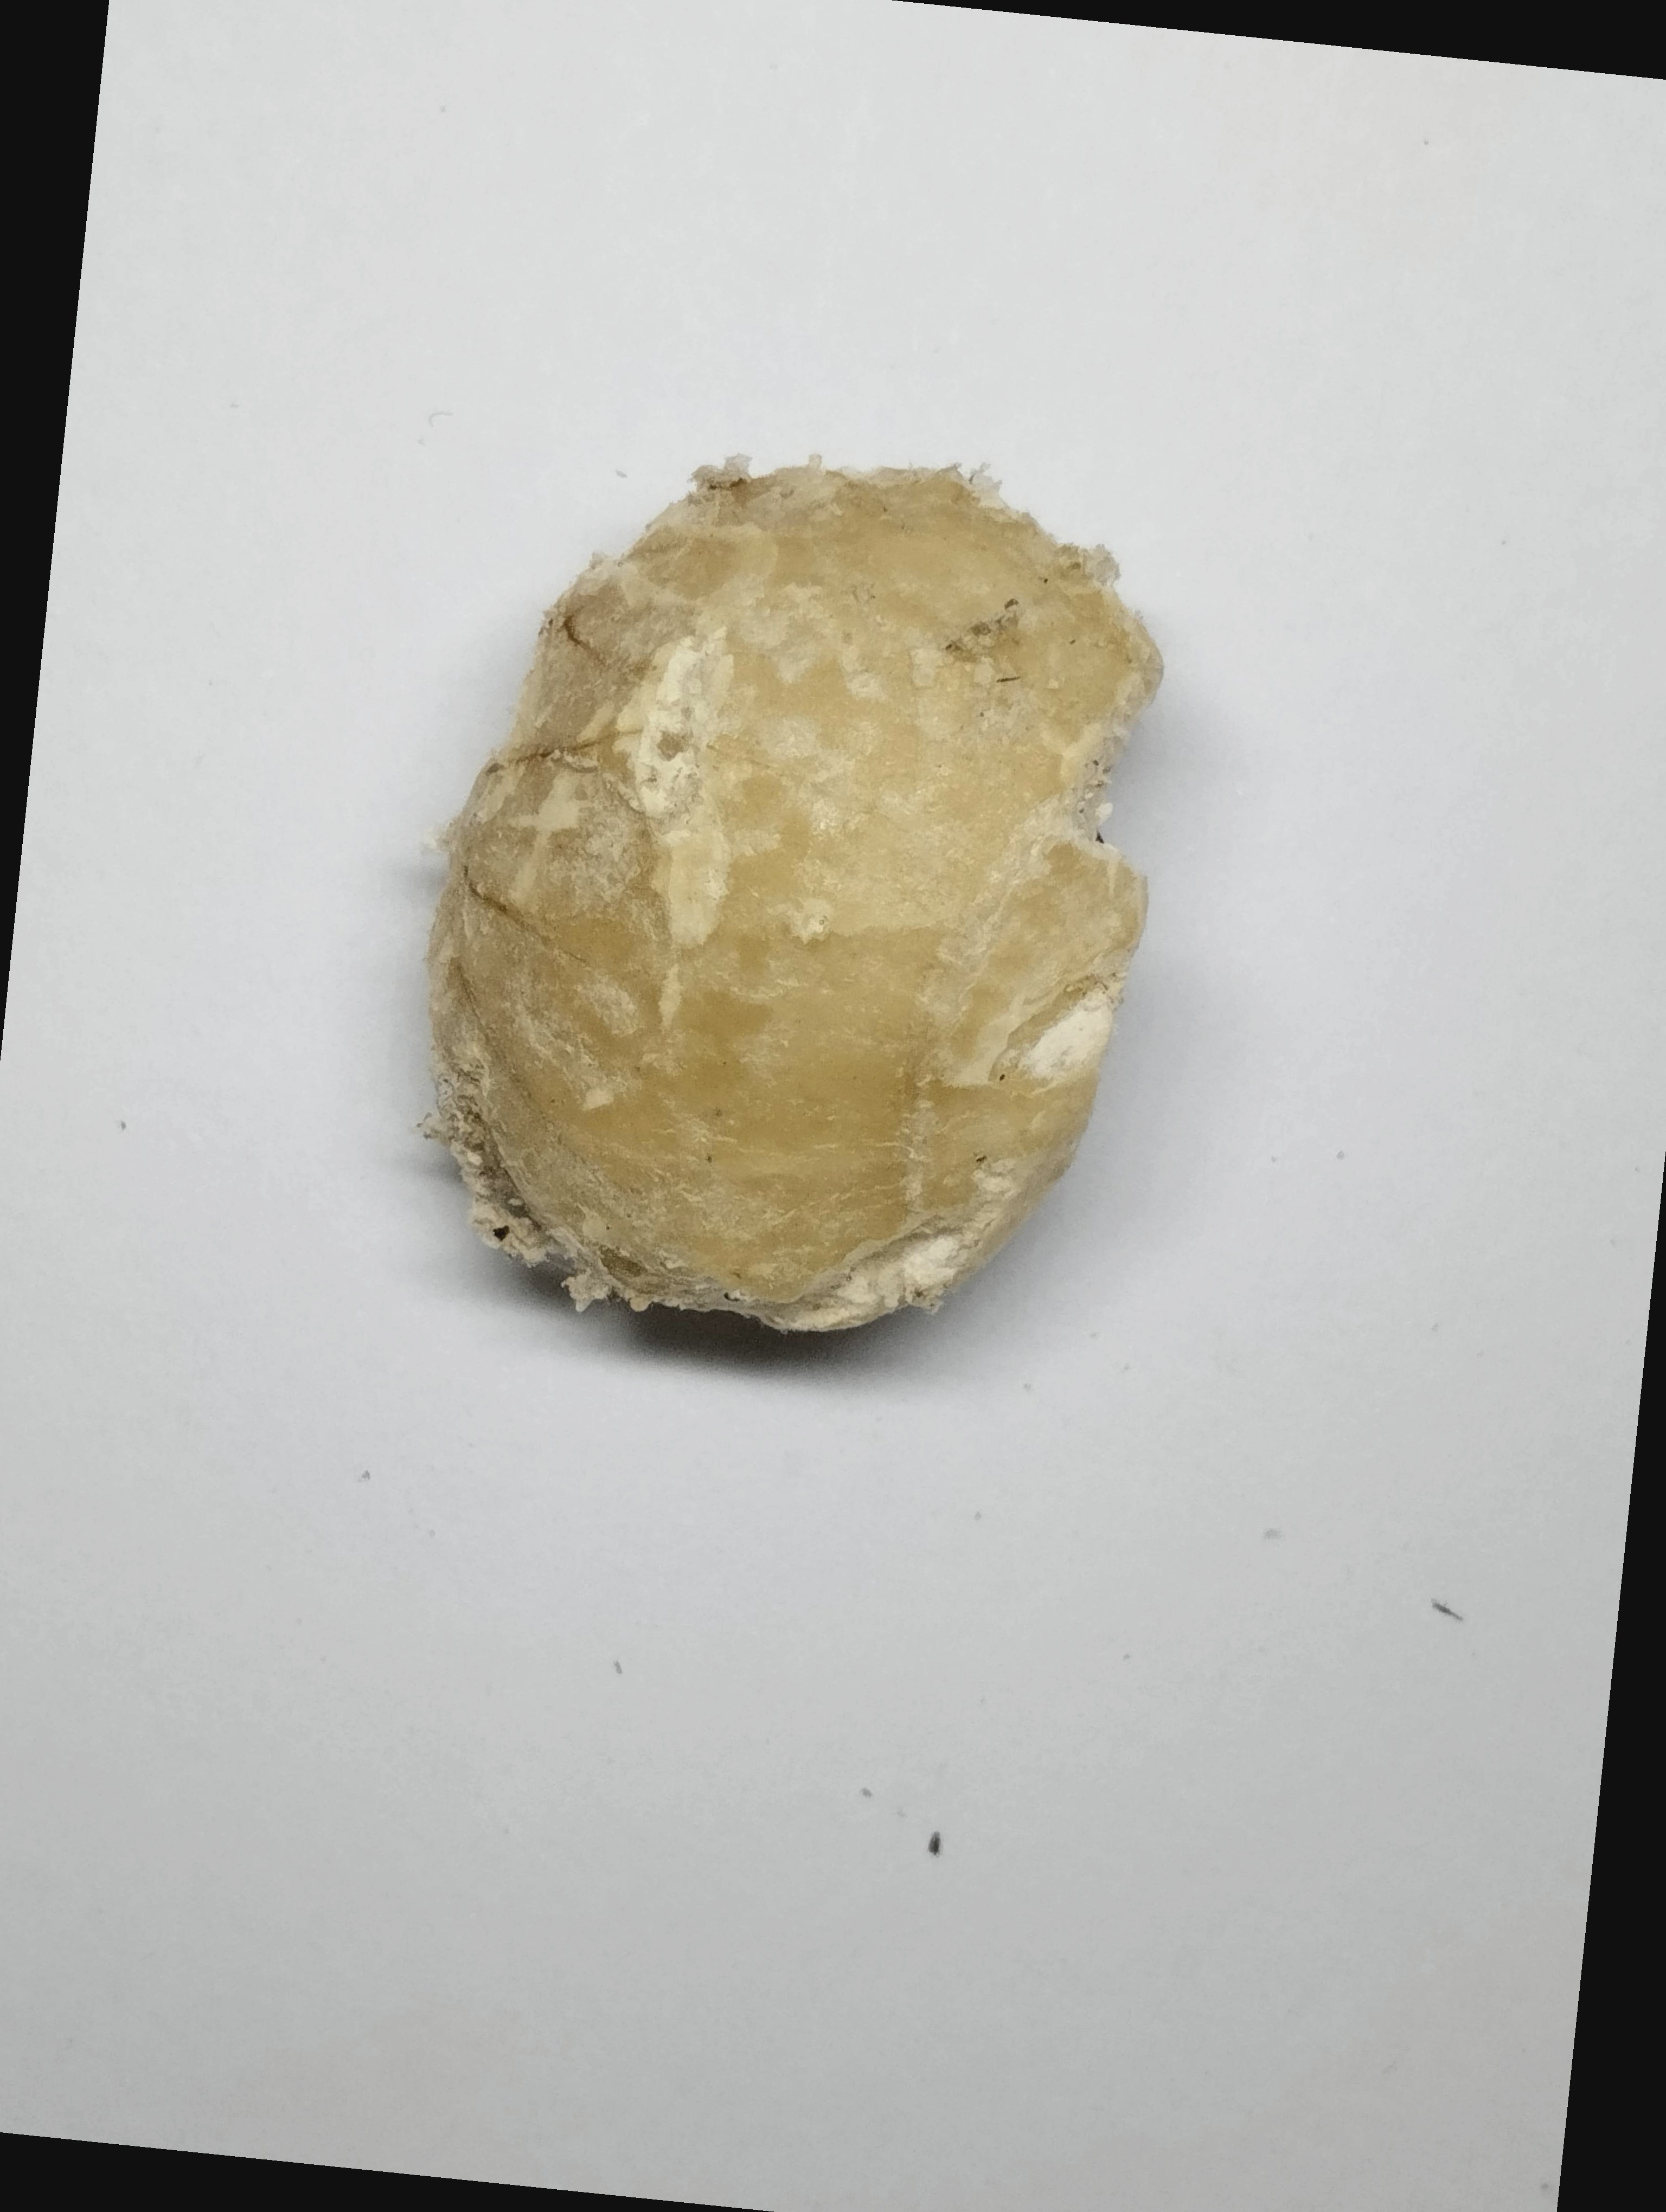
Label: rusak (damaged seed)